British Newspaper Archive

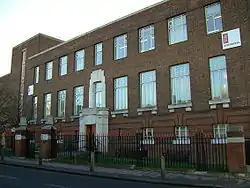
The former British Library Newspapers, Colindale, since demolished

The British Library's Newspapers section was based in Colindale in north London until 2013, and is now divided between the St Pancras and Boston Spa sites. The library has an almost complete collection of British and Irish newspapers since 1840. This is partly because of the legal deposit legislation of 1869, which required newspapers to supply a copy of each edition of a newspaper to the library. London editions of national daily and Sunday newspapers are complete back to 1801. In total, the collection consists of 660,000 bound volumes and 370,000 reels of microfilm containing tens of millions of newspapers with 52,000 titles on 45 km of shelves.